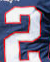
Number: 2